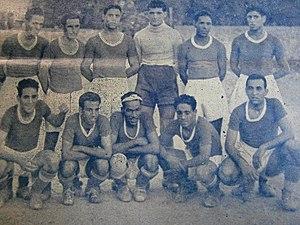
Il s'agit d'une photo de l'équipe de football Widad Athlétic de Casablanca prise en 1948. De gauche à droite: Debout: Hajani
Le derby casablancais opposant le Wydad Athletic Club et l'Union sportive marocaine est l'une des confrontations footballistiques considérées comme un choc du championnat à l'époque coloniale. Cette rencontre se déroulait habituellement au stade Philippe, puis au stade Marcel Cerdan nouvellement inauguré renommé plus tard stade d'Honneur puis stade Mohammed V.
Le derby de Casablanca se réfère à l'antagonisme entre les deux clubs de football principaux du Maroc, tous les deux basés à Casablanca : le Raja Club Athletic et le Wydad Athletic Club. Cette rencontre se déroule traditionnellement au Stade Mohammed V et devant près de 60 000 supporters. C'est l'un des plus grands derbys du monde.